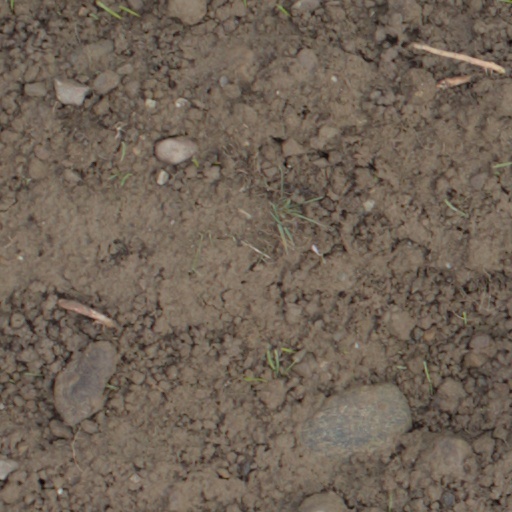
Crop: wheat